William Wallace

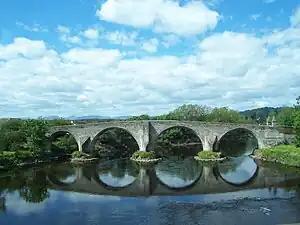
The later Stirling Bridge

The first act definitely known to have been carried out by Wallace was his killing of William de Heselrig, the English High Sheriff of Lanark, in May 1297. He then joined with William the Hardy, Lord of Douglas, and they carried out the raid of Scone. This was one of several rebellions taking place across Scotland, including those of several Scottish nobles and Andrew Moray in the north.